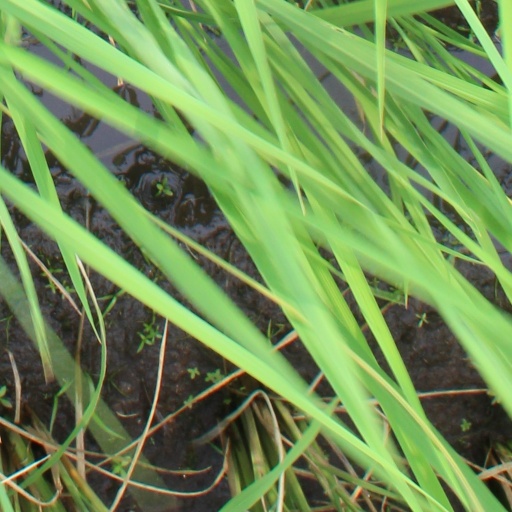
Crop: rice